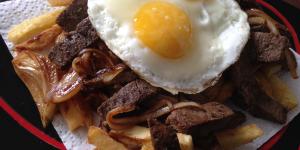
chorrillana chilena